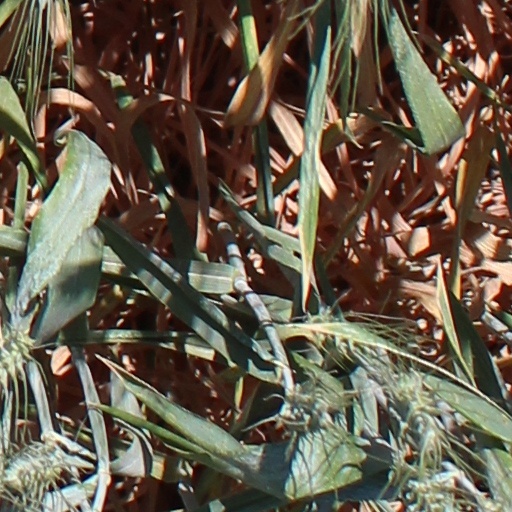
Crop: wheat